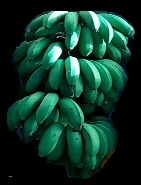
Variety: rasbale
Grade: grade2